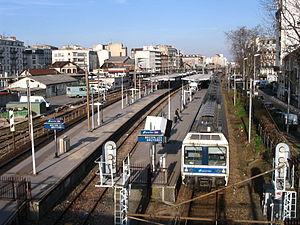
La gare Transilien de Bécon-les-Bruyères, Hauts-de-Seine, France.
La ligne L du Transilien, plus souvent simplement dénommée ligne L, est une ligne de trains de banlieue qui dessert l'ouest de l'Île-de-France, avec plusieurs embranchements. Elle relie la gare de Paris-Saint-Lazare à celles de Versailles-Rive-Droite, Saint-Nom-la-Bretèche et Cergy-le-Haut.
La ligne 3 du métro de Paris est l'une des seize lignes du réseau métropolitain de Paris. Elle relie la station Pont de Levallois - Bécon à Levallois-Perret, en proche banlieue ouest, à la station Gallieni à Bagnolet, à l'est, où se trouve la gare routière internationale de Paris-Gallieni.